Toyota Commemorative Museum of Industry and Technology

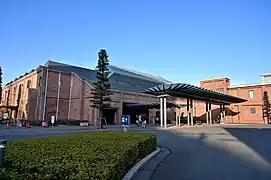
Toyota Commemorative Museum of Industry and Technology

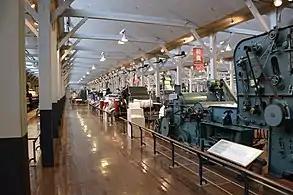
Textile Machinery Pavilion

The , also known as Toyota Tecno Museum, is a technology museum located in Nishi-ku in the city of Nagoya, central Japan.